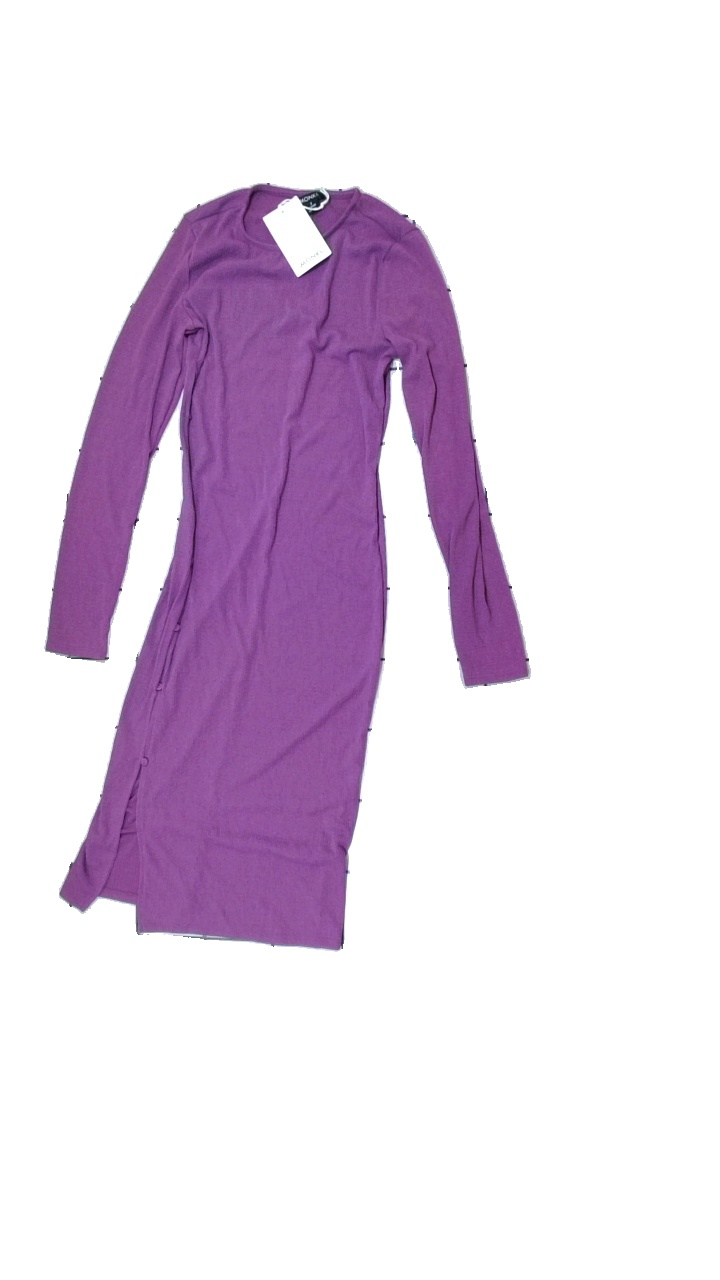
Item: Dress (Ladies)
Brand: Monki
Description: purple tight dress
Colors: Purple
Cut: Tight, C-collar
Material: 100% Polyester
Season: All
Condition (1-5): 5
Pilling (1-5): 5
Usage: Reuse
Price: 100-150